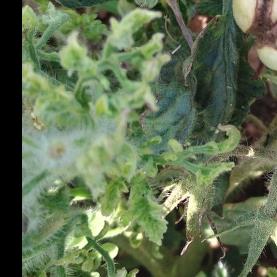
Crop: Tomato
Condition: virosis-d